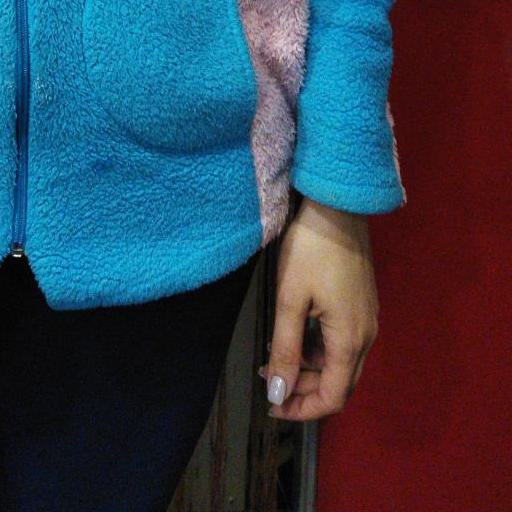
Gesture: no_gesture